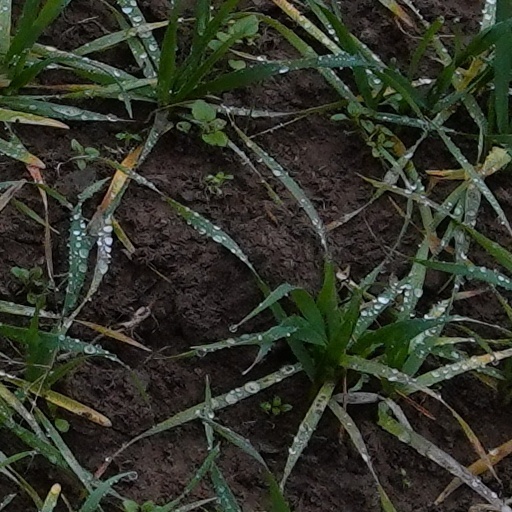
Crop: wheat